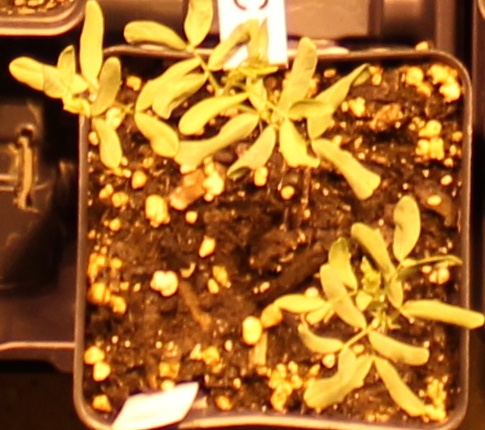
Label: Lentil